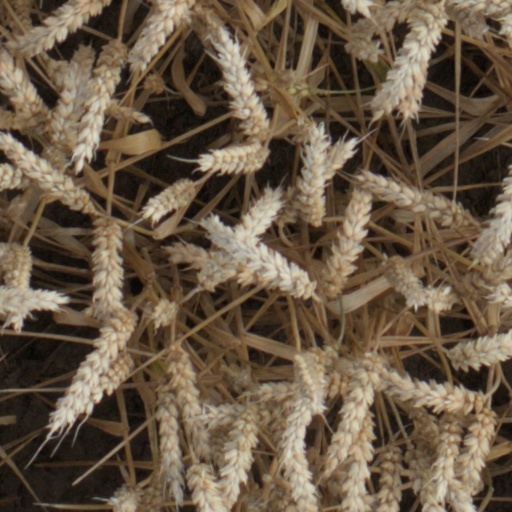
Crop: wheat